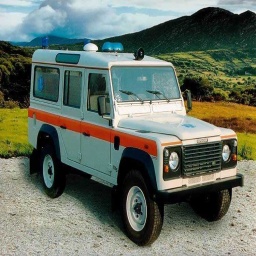
Label: ambulance